Gros Ventre

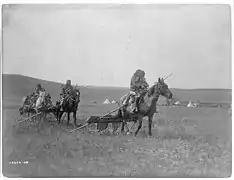
Gros Ventre moving camp on horses rigged with travois.

In 1884, gold was discovered in the Little Rocky Mountains. Pressure from miners and mining companies forced the tribes to cede sections of the mountains in 1885. Jesuits came to Fort Belknap in 1862 to convert the Gros Ventre people to Roman Catholicism. In 1887, St. Paul's Mission was established at the foot of the Little Rocky Mountains, near Hays. Much of the traditional ceremonies were lost through the course of time following the establishment of the mission. Two sacred pipes, The Feathered Pipe and The Flat Pipe, still remain central to the traditional spiritual beliefs of the Gros Ventres.